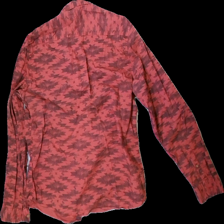
View: back
Type: Shirt
Category: Men
Brand: Not in the list
Brand text on label: Medicine
Colors: Red, Black
Material: 100% cotton
Pattern: Geometric print
Cut: Regular
Size: L
Season: All
Price range: <50
Recommended usage: Recycle
Comment: washed out